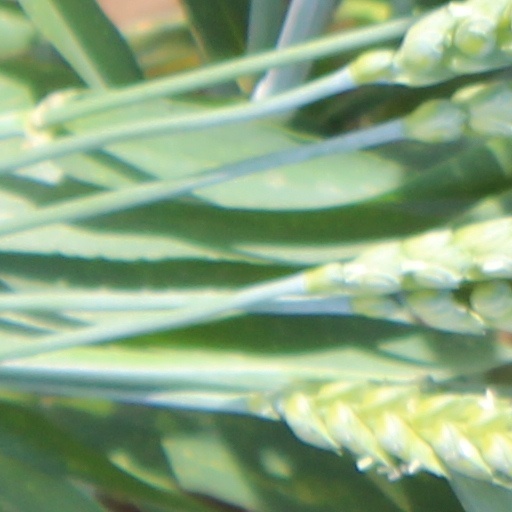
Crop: wheat